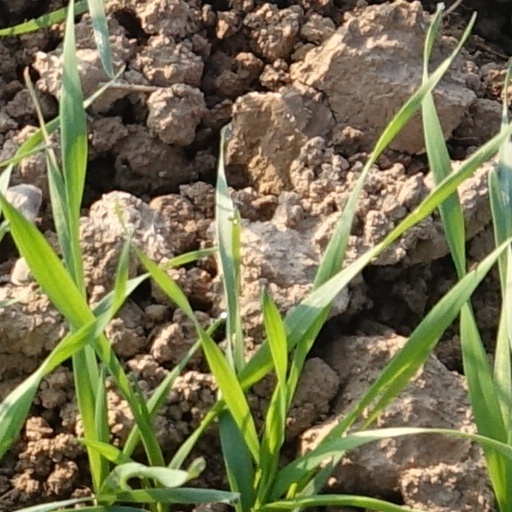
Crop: wheat